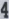
Number: 4